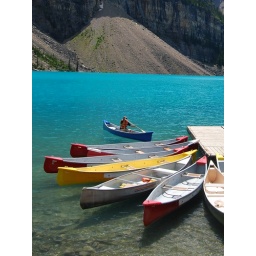
Jump in for a ride..the water looks lilke blue jello!